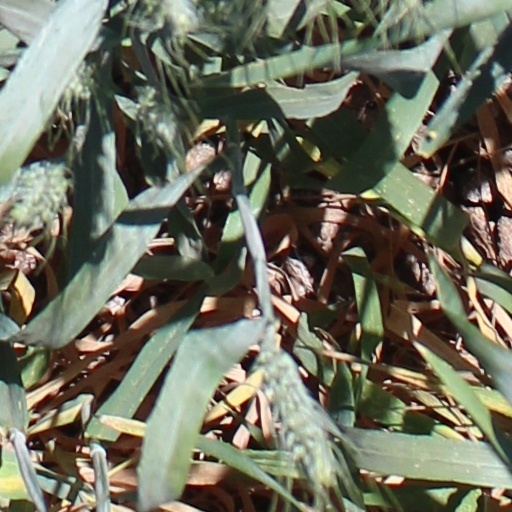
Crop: wheat